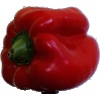
Label: Pepper Red 1